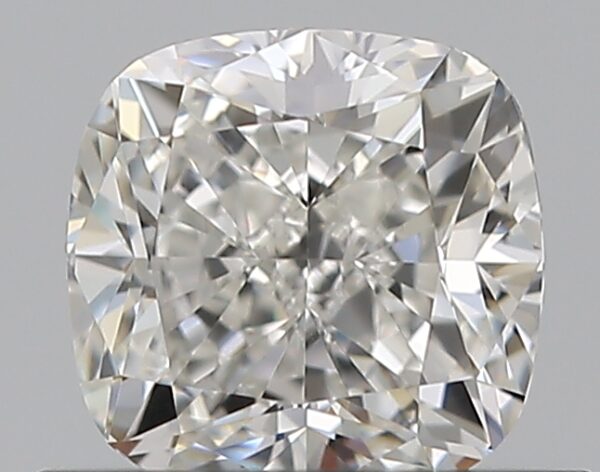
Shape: cushion
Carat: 0.71
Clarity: VS1
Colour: G
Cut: EX
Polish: EX
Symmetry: EX
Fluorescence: N
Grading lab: GIA
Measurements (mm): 5.02 x 4.94 x 3.4